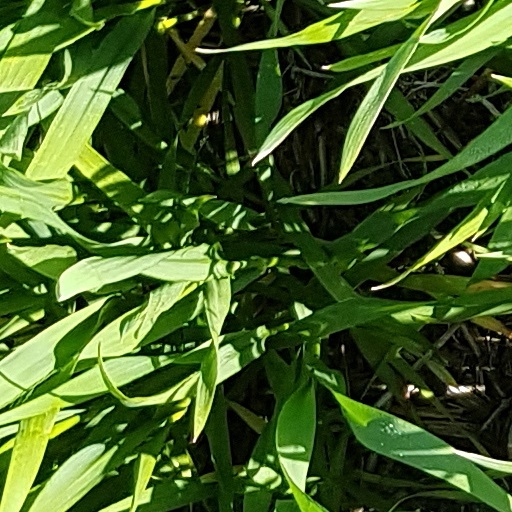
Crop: wheat